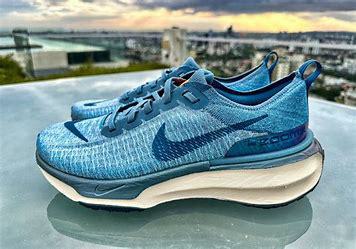
Brand: Nike
Model: Invincible 3